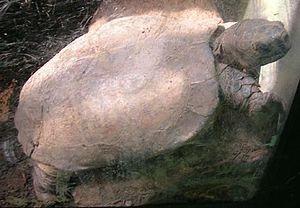
Heosemys depressa est une espèce de tortues de la famille des Geoemydidae.